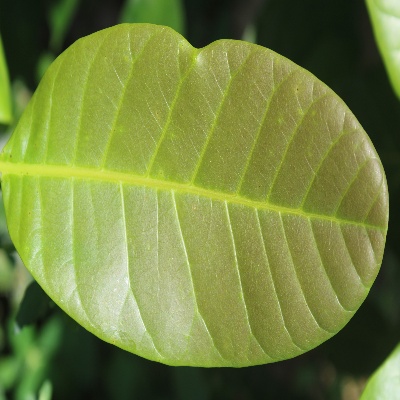
Crop: Cashew
Condition: healthy